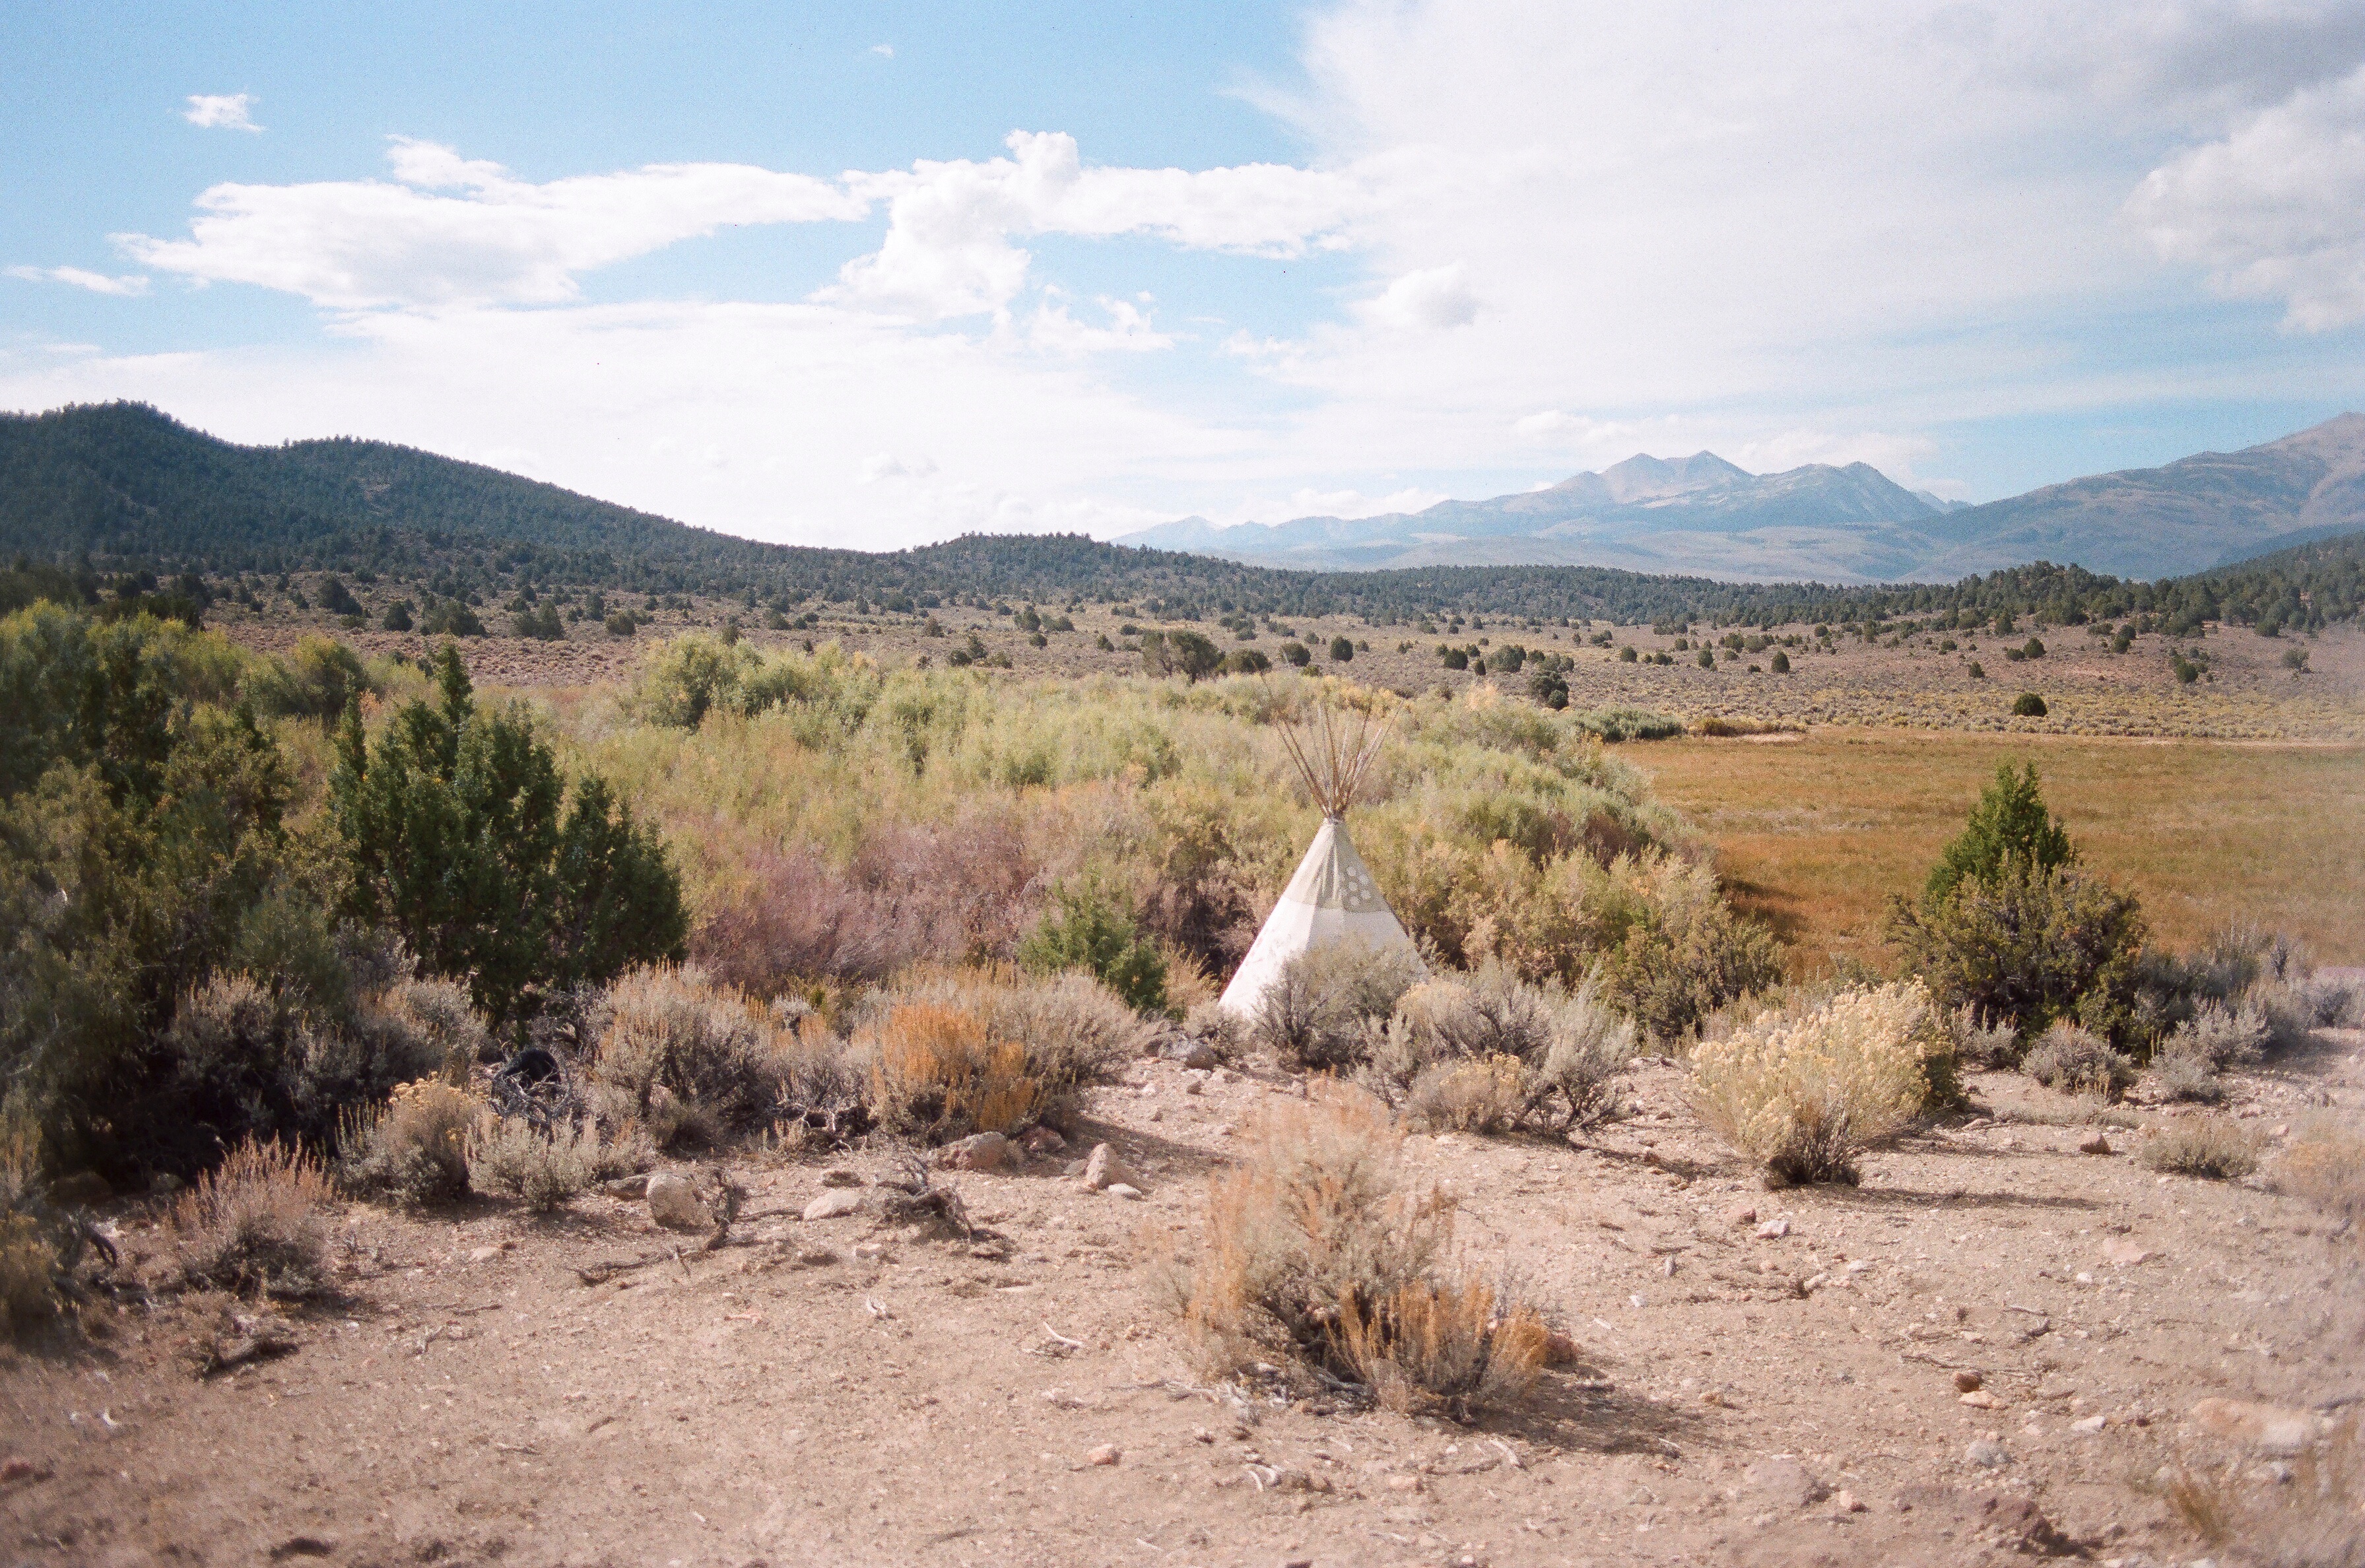
landscape, wilderness, mountain, trail, prairie, desert, valley, ranch, soil, savanna, plateau, ecosystem, wadi, steppe, natural environment, geographical feature, aeolian landform